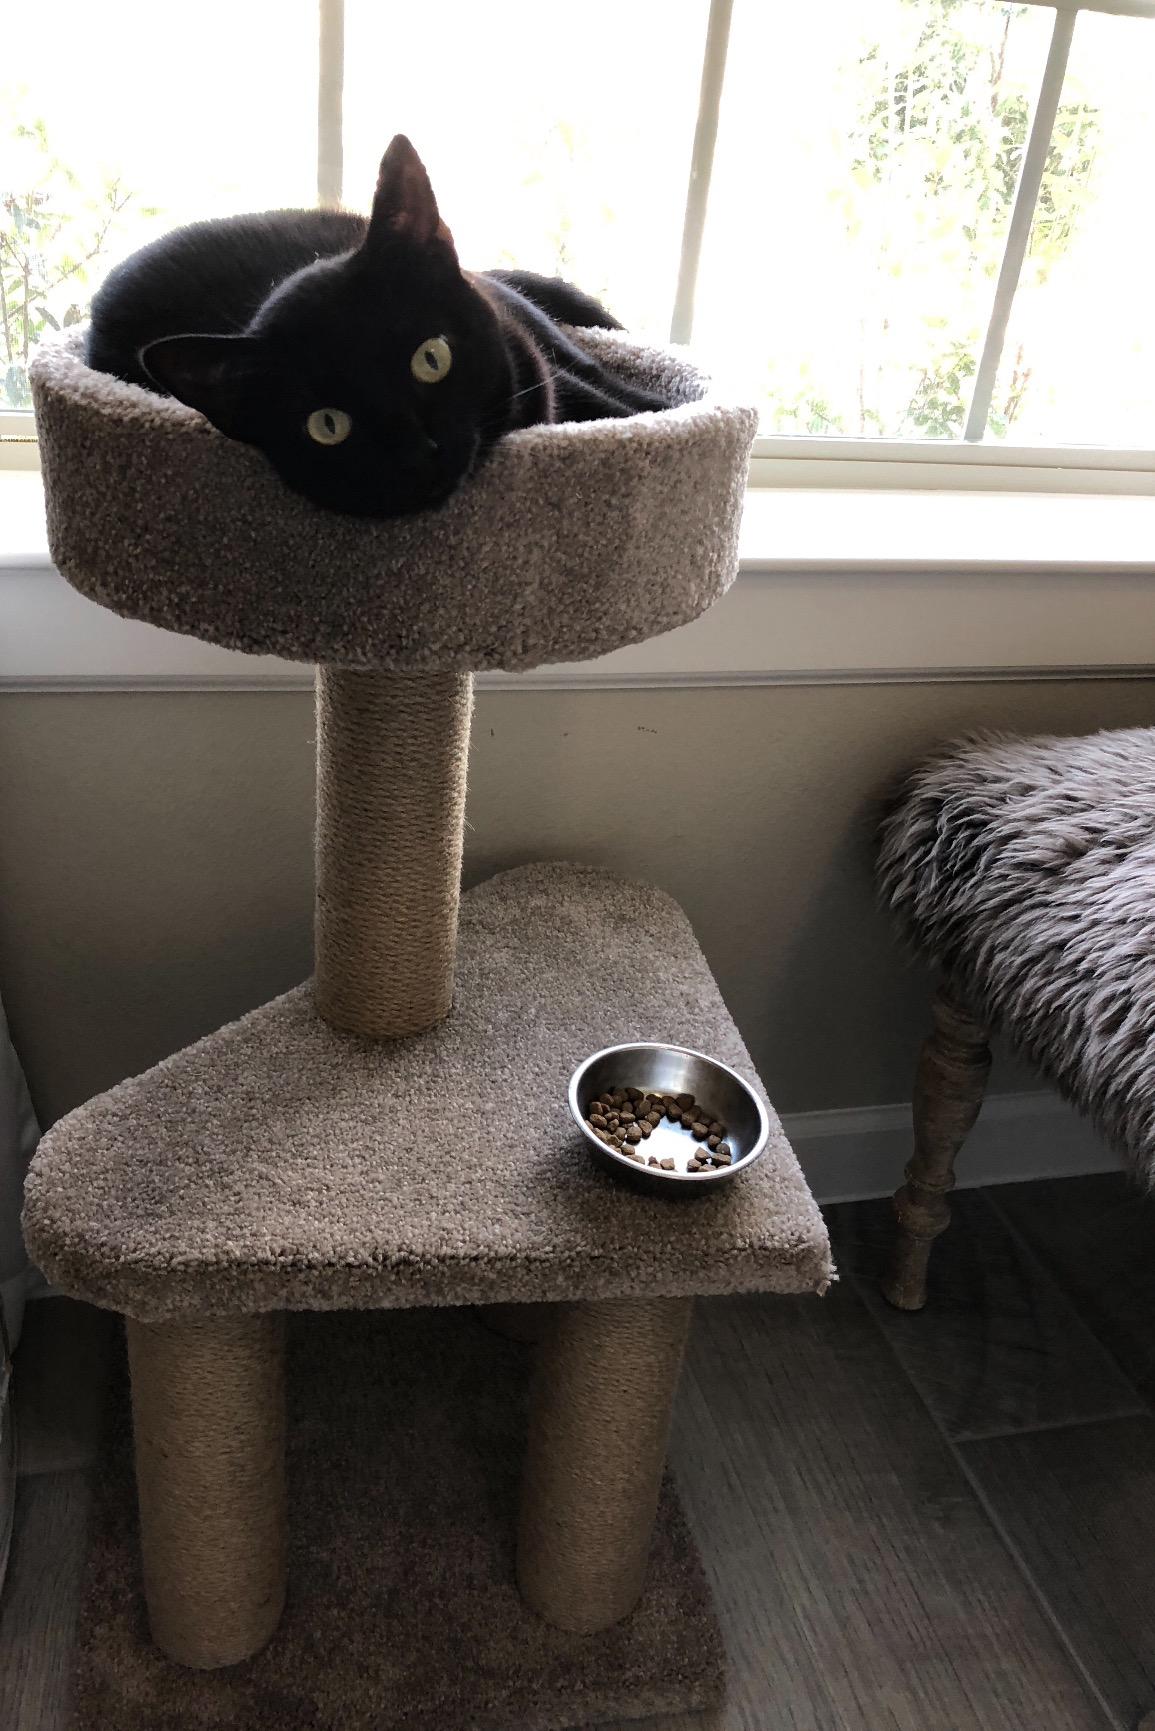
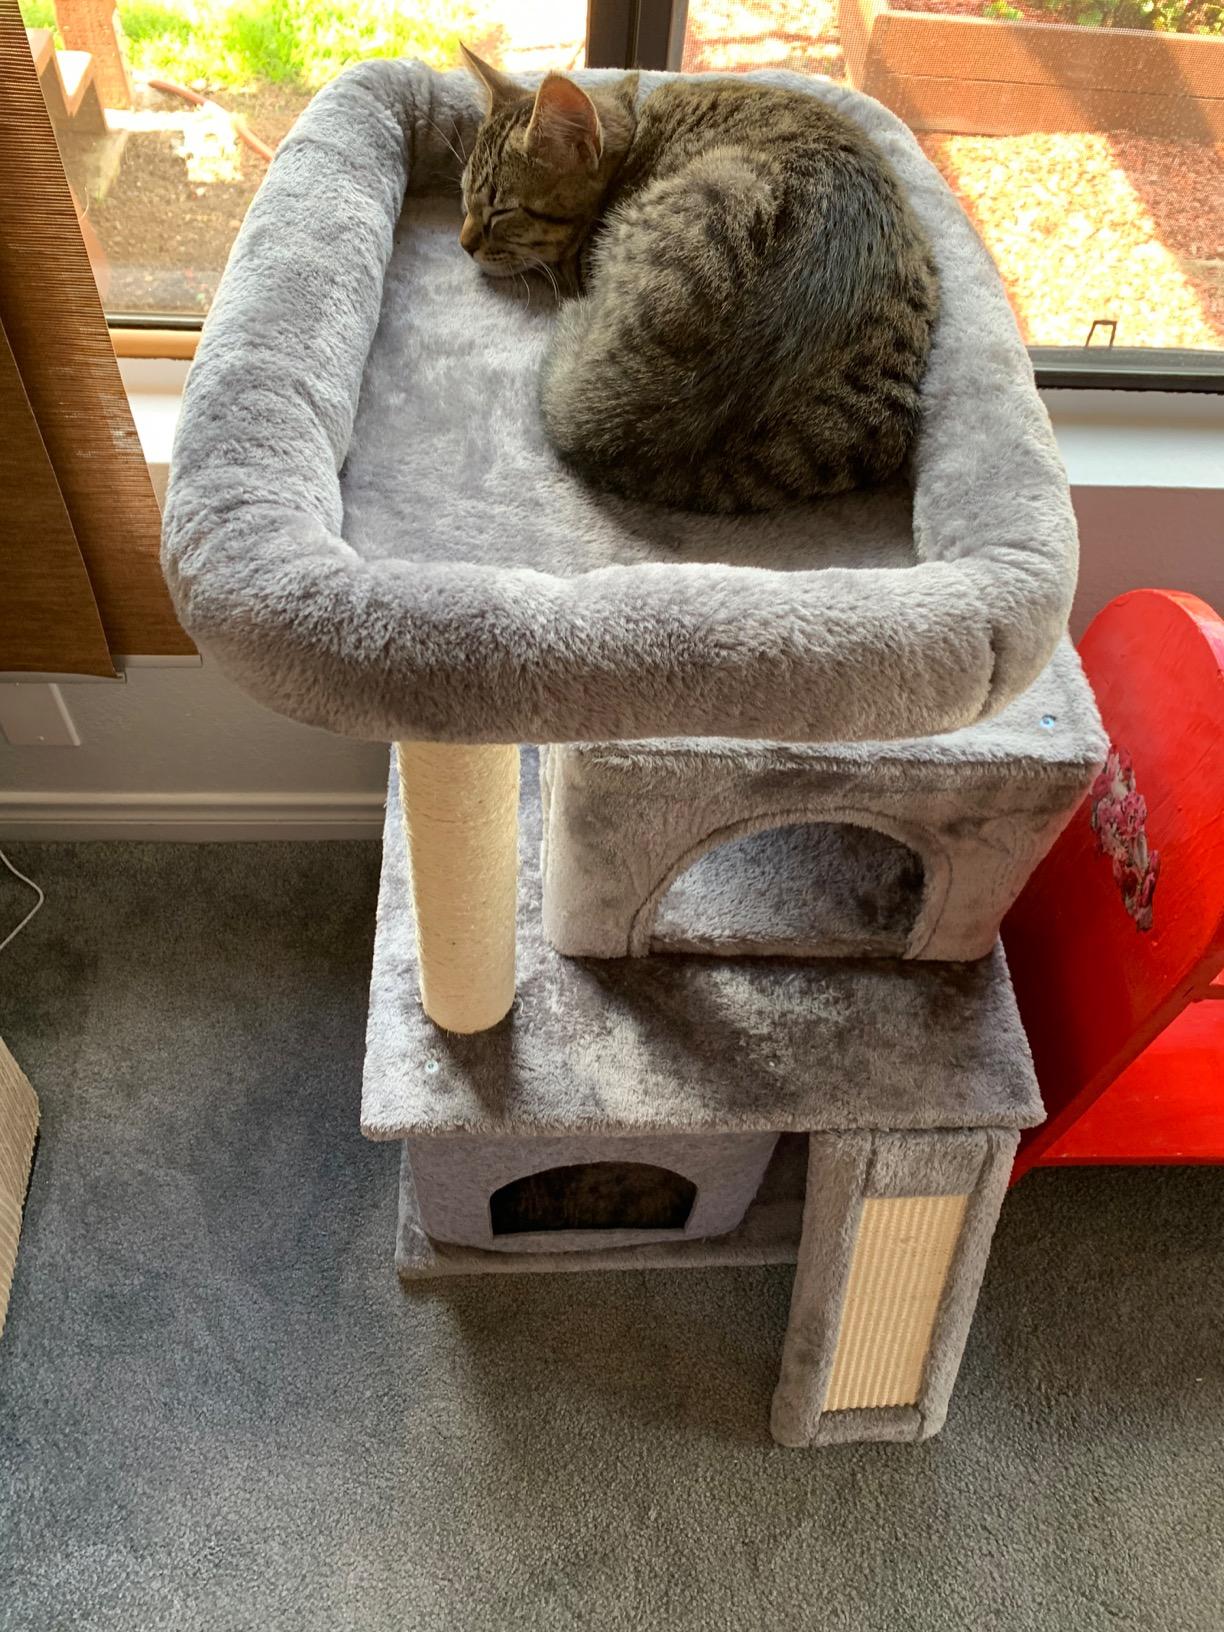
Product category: items_cat tree
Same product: no